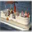
Label: ship